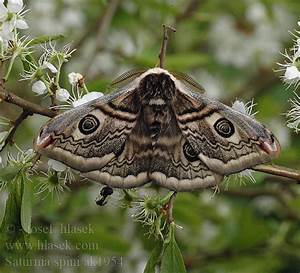
Label: farfalla